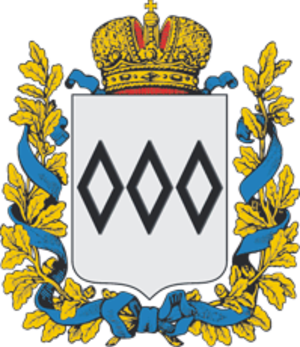
Le gouvernement de Piotrków est une division administrative de l’Empire russe, située dans le royaume de Pologne, avec pour capitale la ville de Piotrków. Créé en 1867 lors d’une réorganisation administrative de la Pologne le gouvernement exista jusqu’à la Première Guerre mondiale.